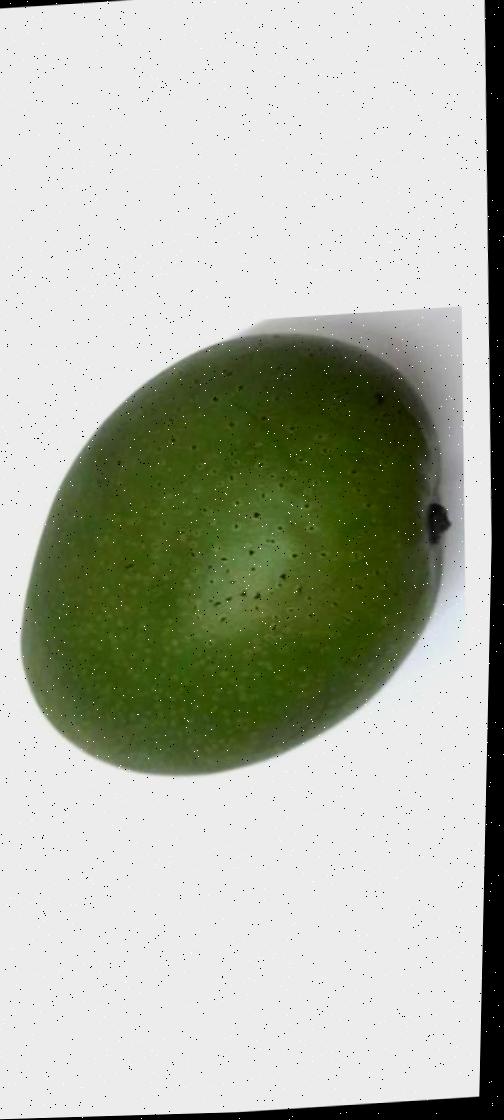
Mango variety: Ashshina Zhinuk